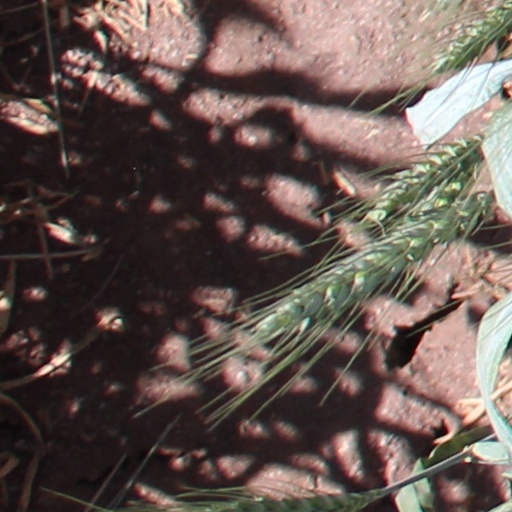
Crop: wheat